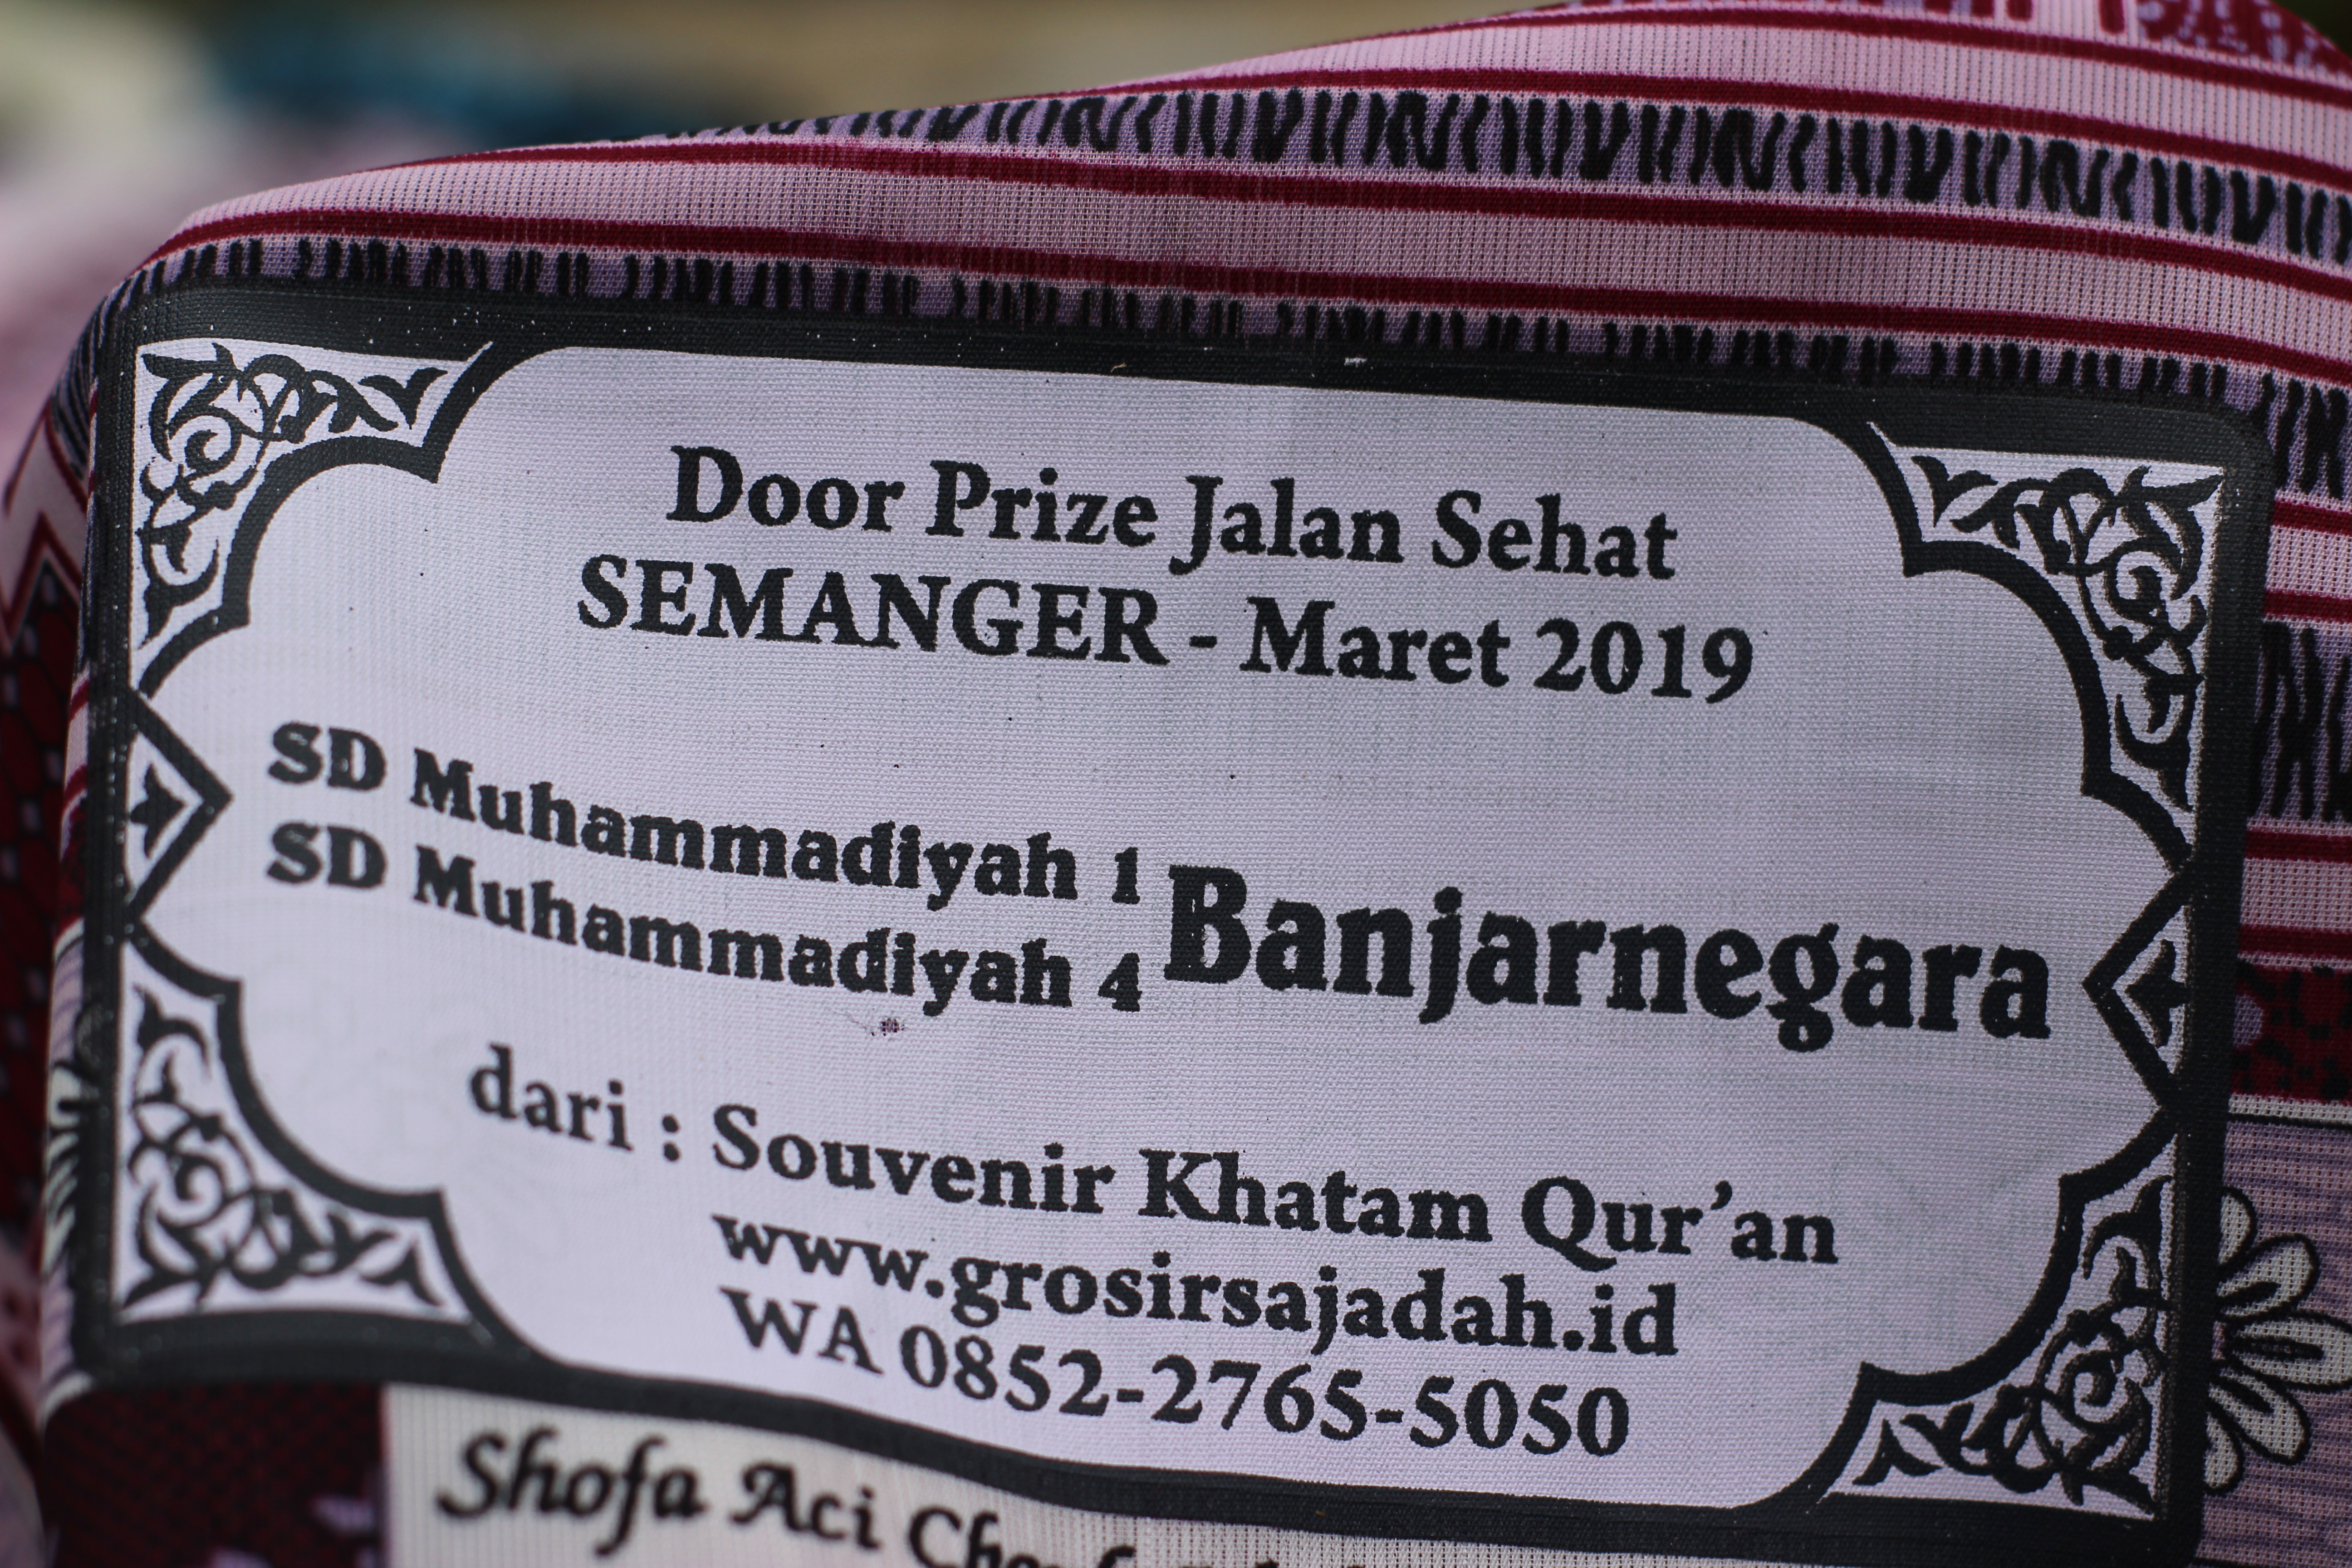
praying, text, font, label